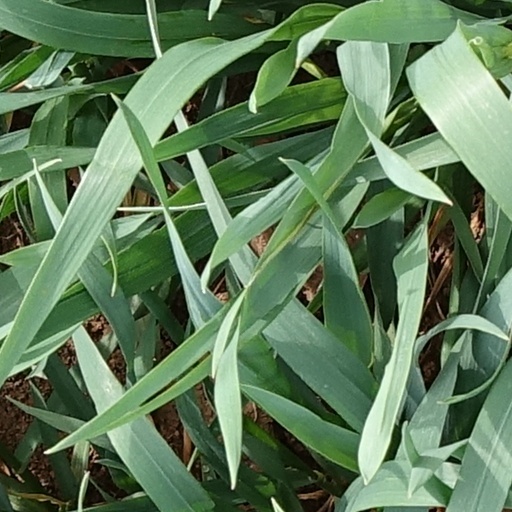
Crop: wheat